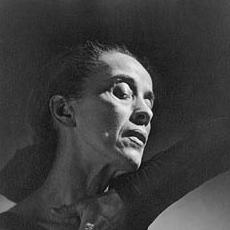
Age: 53